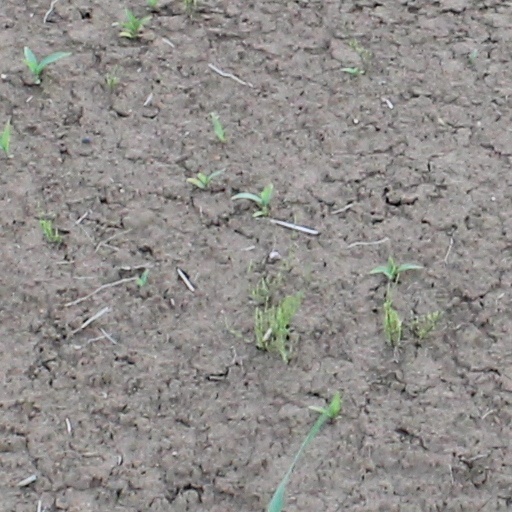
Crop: wheat